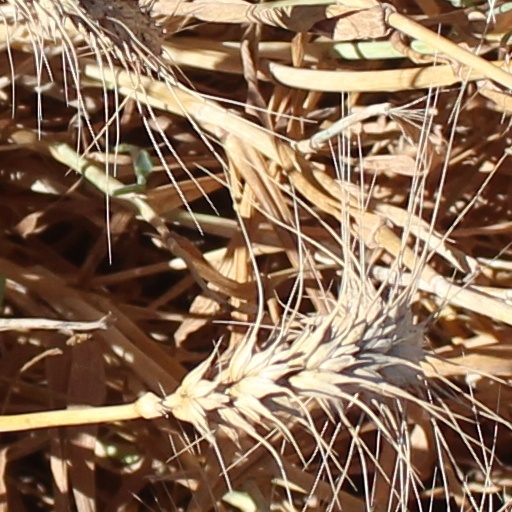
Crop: wheat